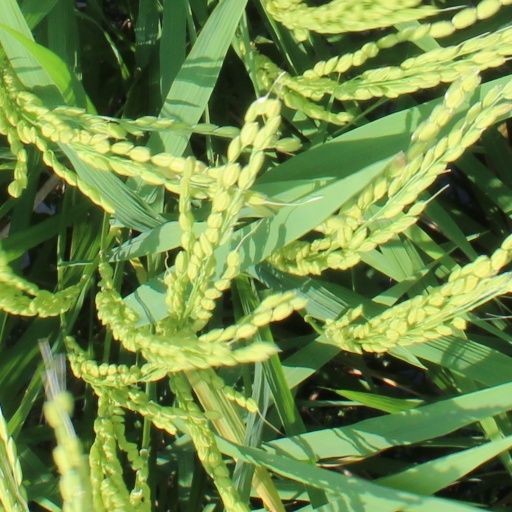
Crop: rice